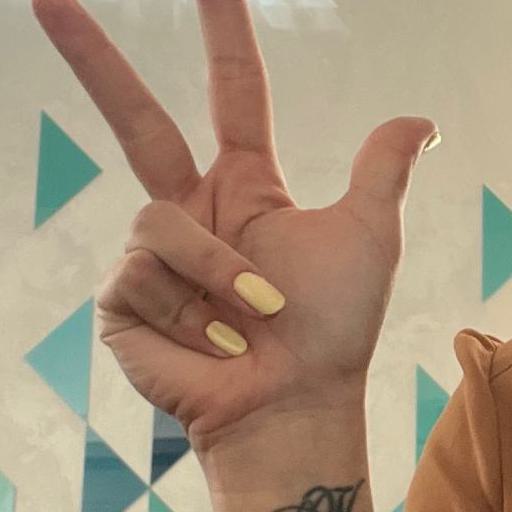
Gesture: three2